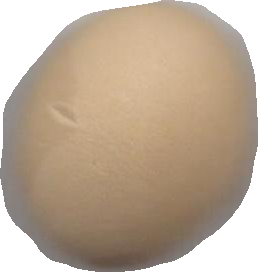
Variety: Grobogan